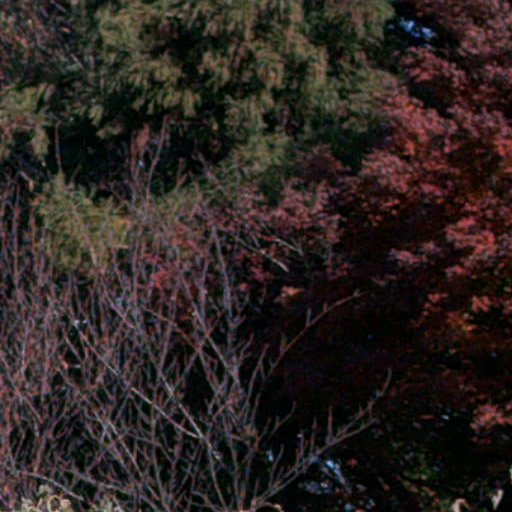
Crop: cassava